Cannabis in Pakistan

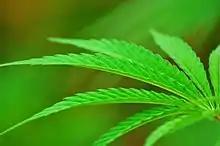
Cannabis growing in Islamabad.

Cannabis is illegal in Pakistan for recreational use, although since September 2020, extracts of cannabis can be used for industrial and medical use. Cannabis is widely consumed in Pakistan as charas and bhang.